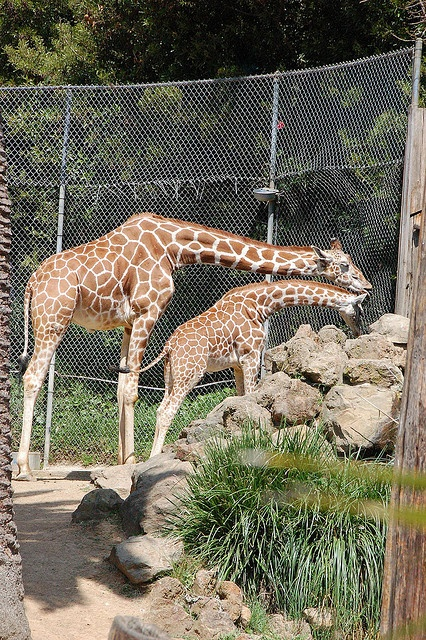
A couple of giraffe standing next to each other near a fence.
An adult giraffe peering over the head of a baby giraffe.
Two giraffes standing next to rocks a fenced off area.
A large giraffe standing with a small giraffe.
An adult giraffe and a child giraffe standing near a fence.